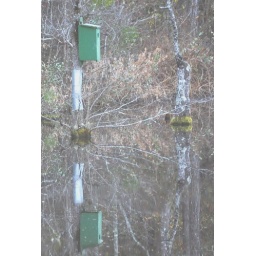
A wood duck house on Black Gum Pond in Hitchcock Woods in Aiken, SC.